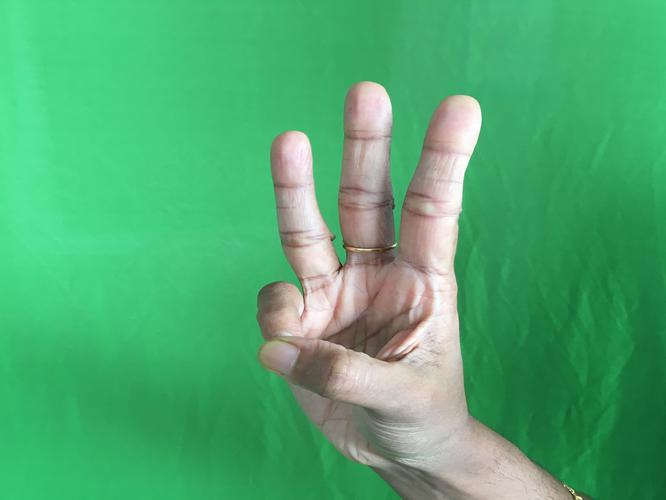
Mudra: Trishulam
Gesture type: single_hand